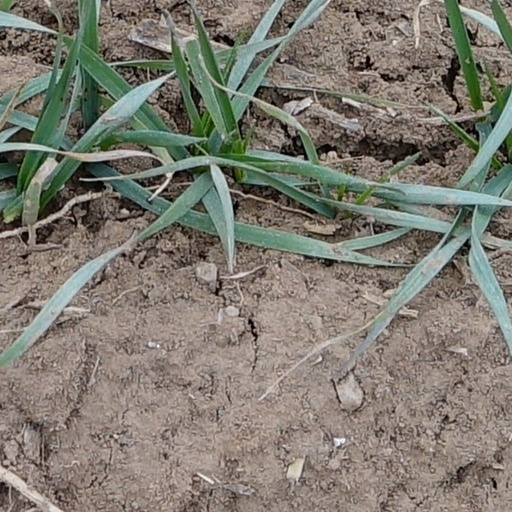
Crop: wheat